David Copperfield (character)

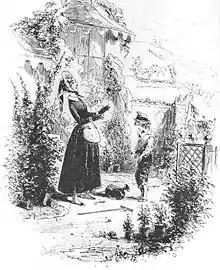
David introduces himself to his aunt (Drawing by Hablot Knight Browne)

David Copperfield is the protagonist after which the 1850 Charles Dickens novel "David Copperfield" was named. The character is widely thought to be based on Dickens himself, incorporating many elements of his own life.